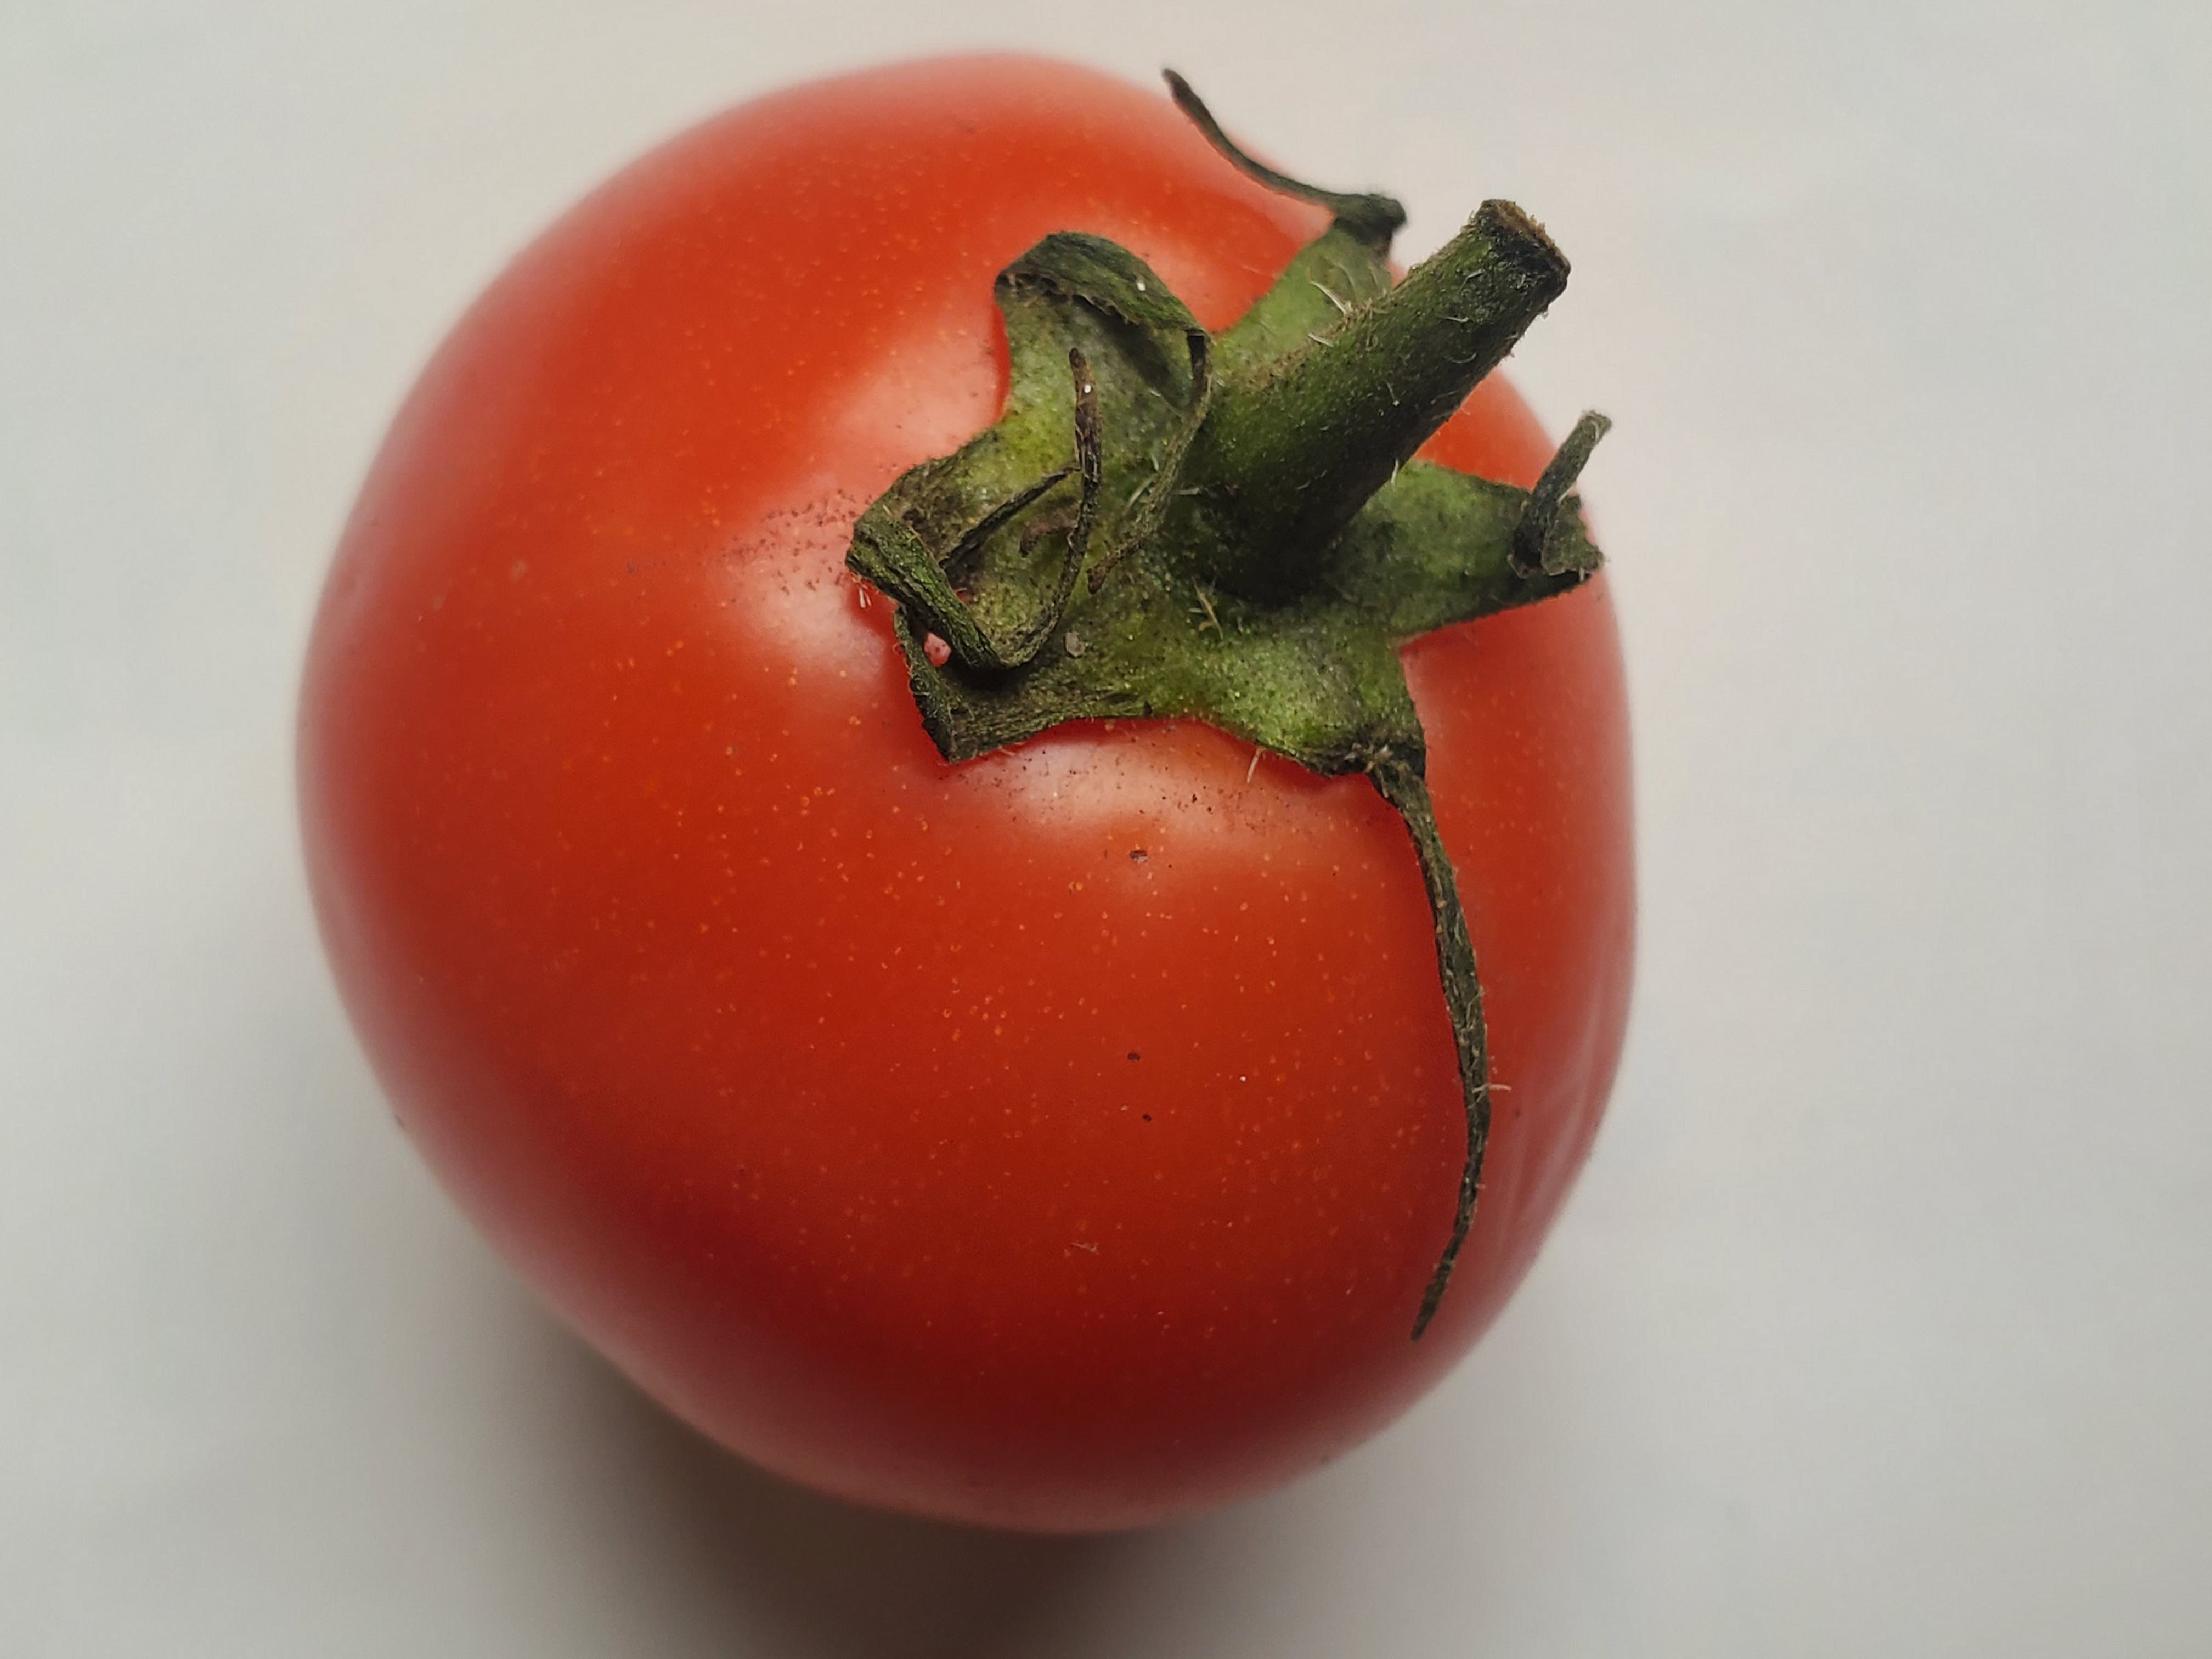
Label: Fresh